Belfort

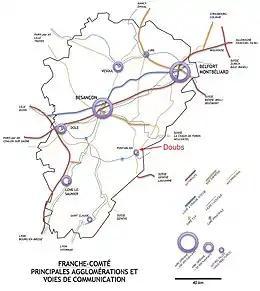
Belfort in the road and train network of Franche-Comté

Belfort's strategic location, in a natural gap between the Vosges and the Jura, on a route linking the Rhine and the Rhône, has attracted human settlement since Roman times, and has also made it a frequent target for invading armies many times in its history.